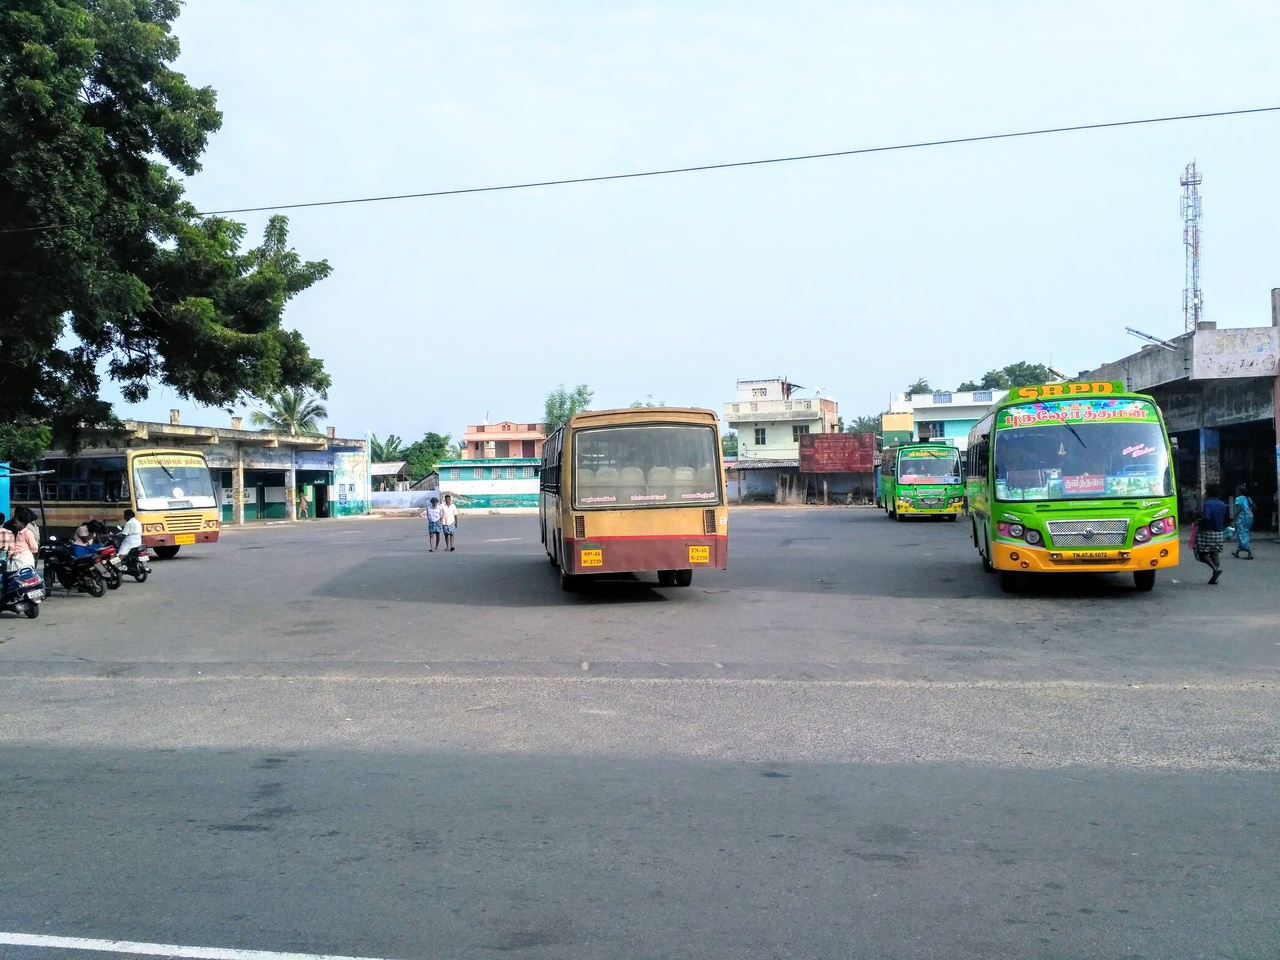
முசிறி பேருந்து நிலையம்...